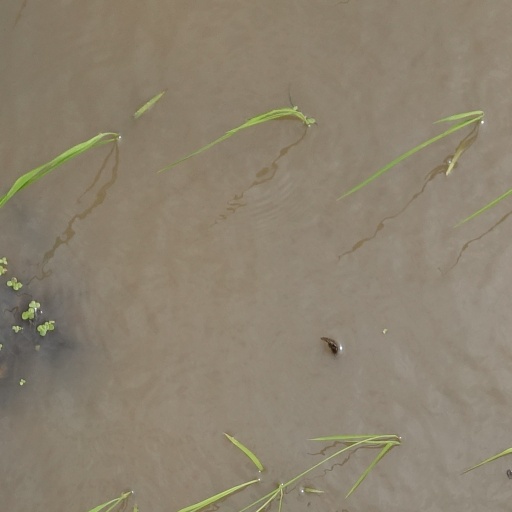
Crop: rice